Bhutanitis lidderdalii

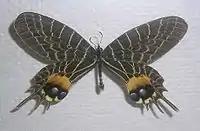
Specimen from the Natural History Museum in Oslo

The Bhutan glory has been considered to be "rare" by Indian authors such as William Harry Evans (1932), Mark Alexander Wynter-Blyth (1957) and Isaac Kehimkar (2009). The nominate subspecies is protected under law in India.